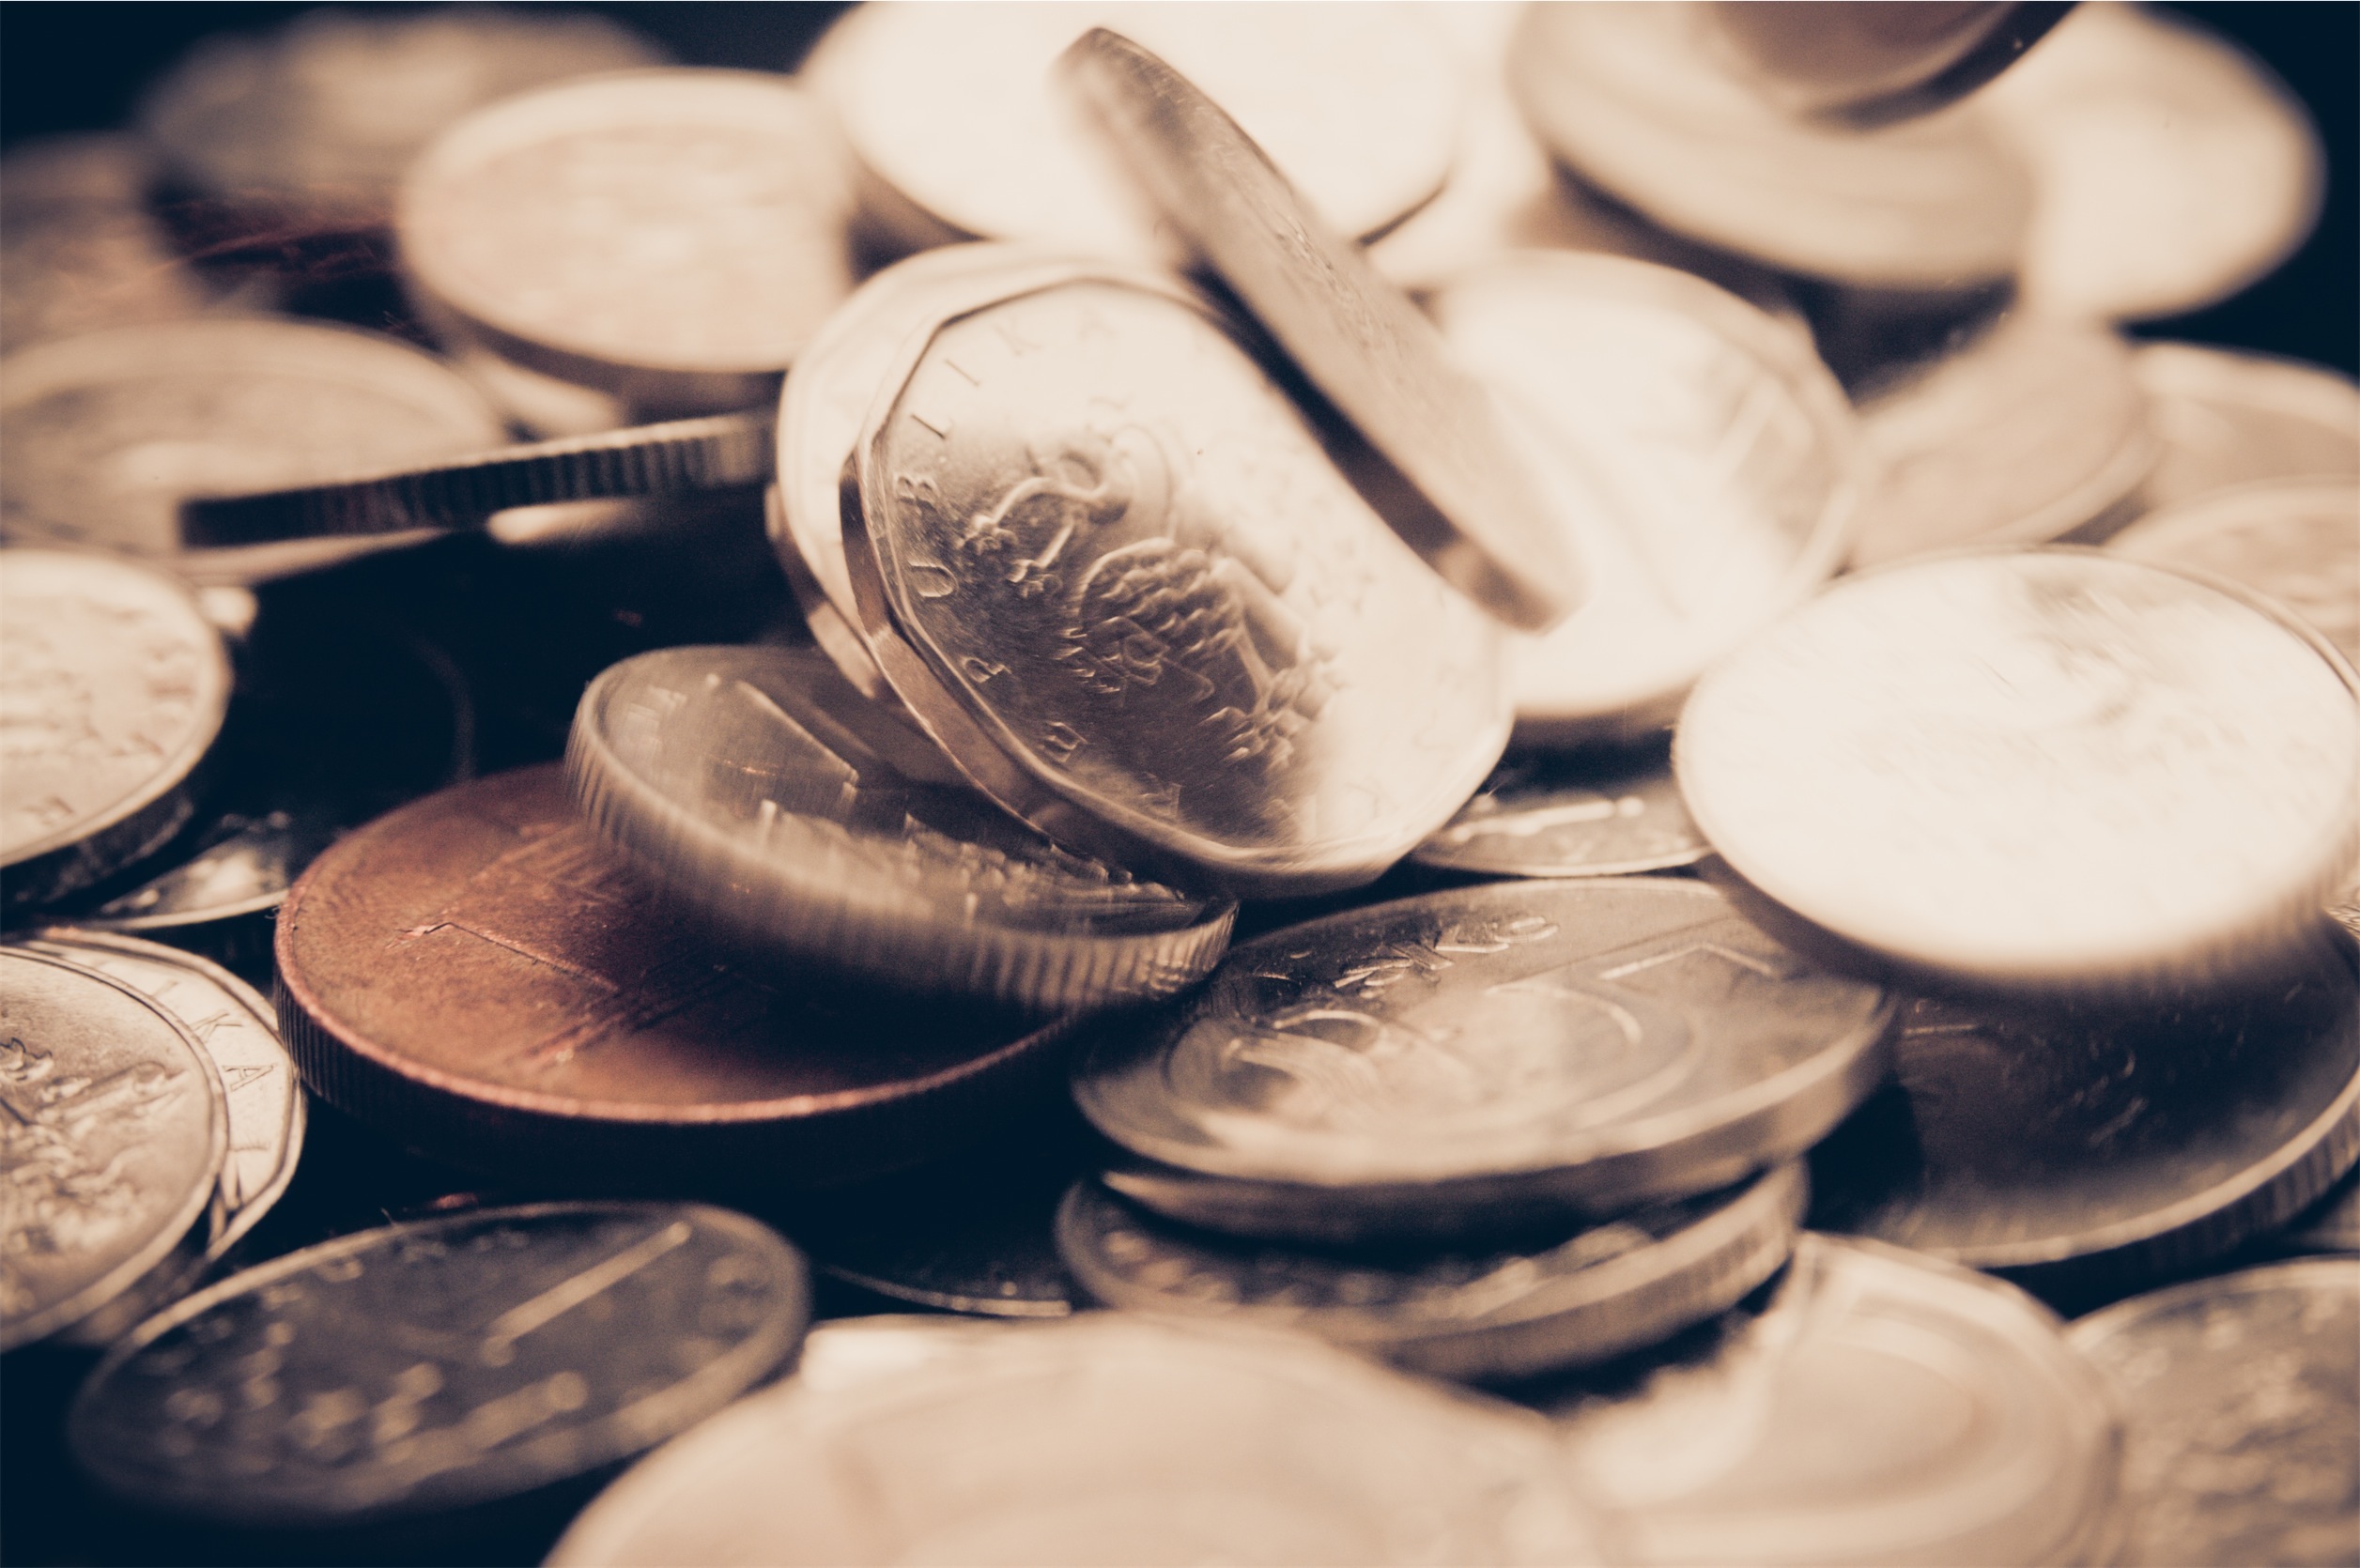
money, close up, cash, currency, coins, finance, dollars, cents